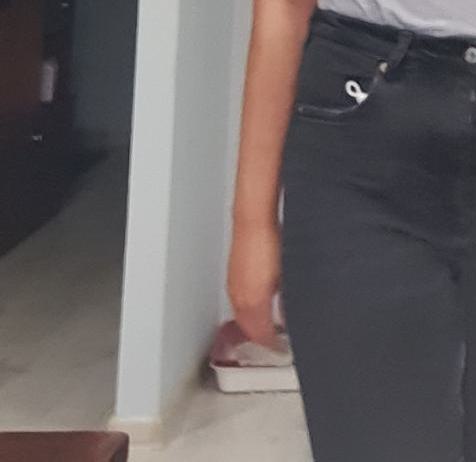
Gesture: no_gesture